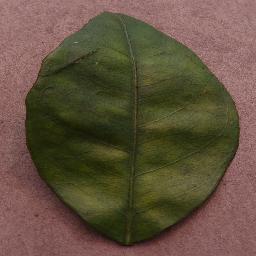
Label: Orange___Haunglongbing_(Citrus_greening)